Haroldo Rodas

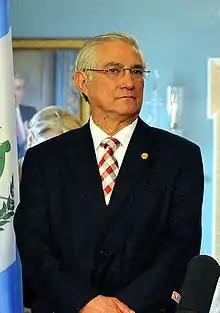
Rodas in 2011

Roger Haroldo Rodas Melgar (29 May 1946 – 14 June 2020) was a Guatemalan economist, politician and diplomat who served as Guatemala's Minister of Foreign Affairs from 14 January 2008 to 12 January 2012 under the government of Álvaro Colom.